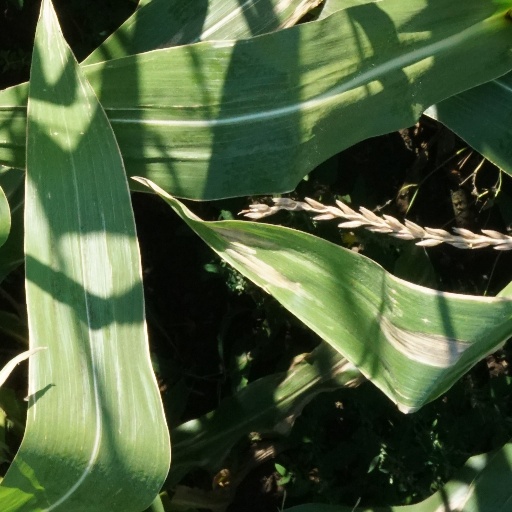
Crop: maize; corn